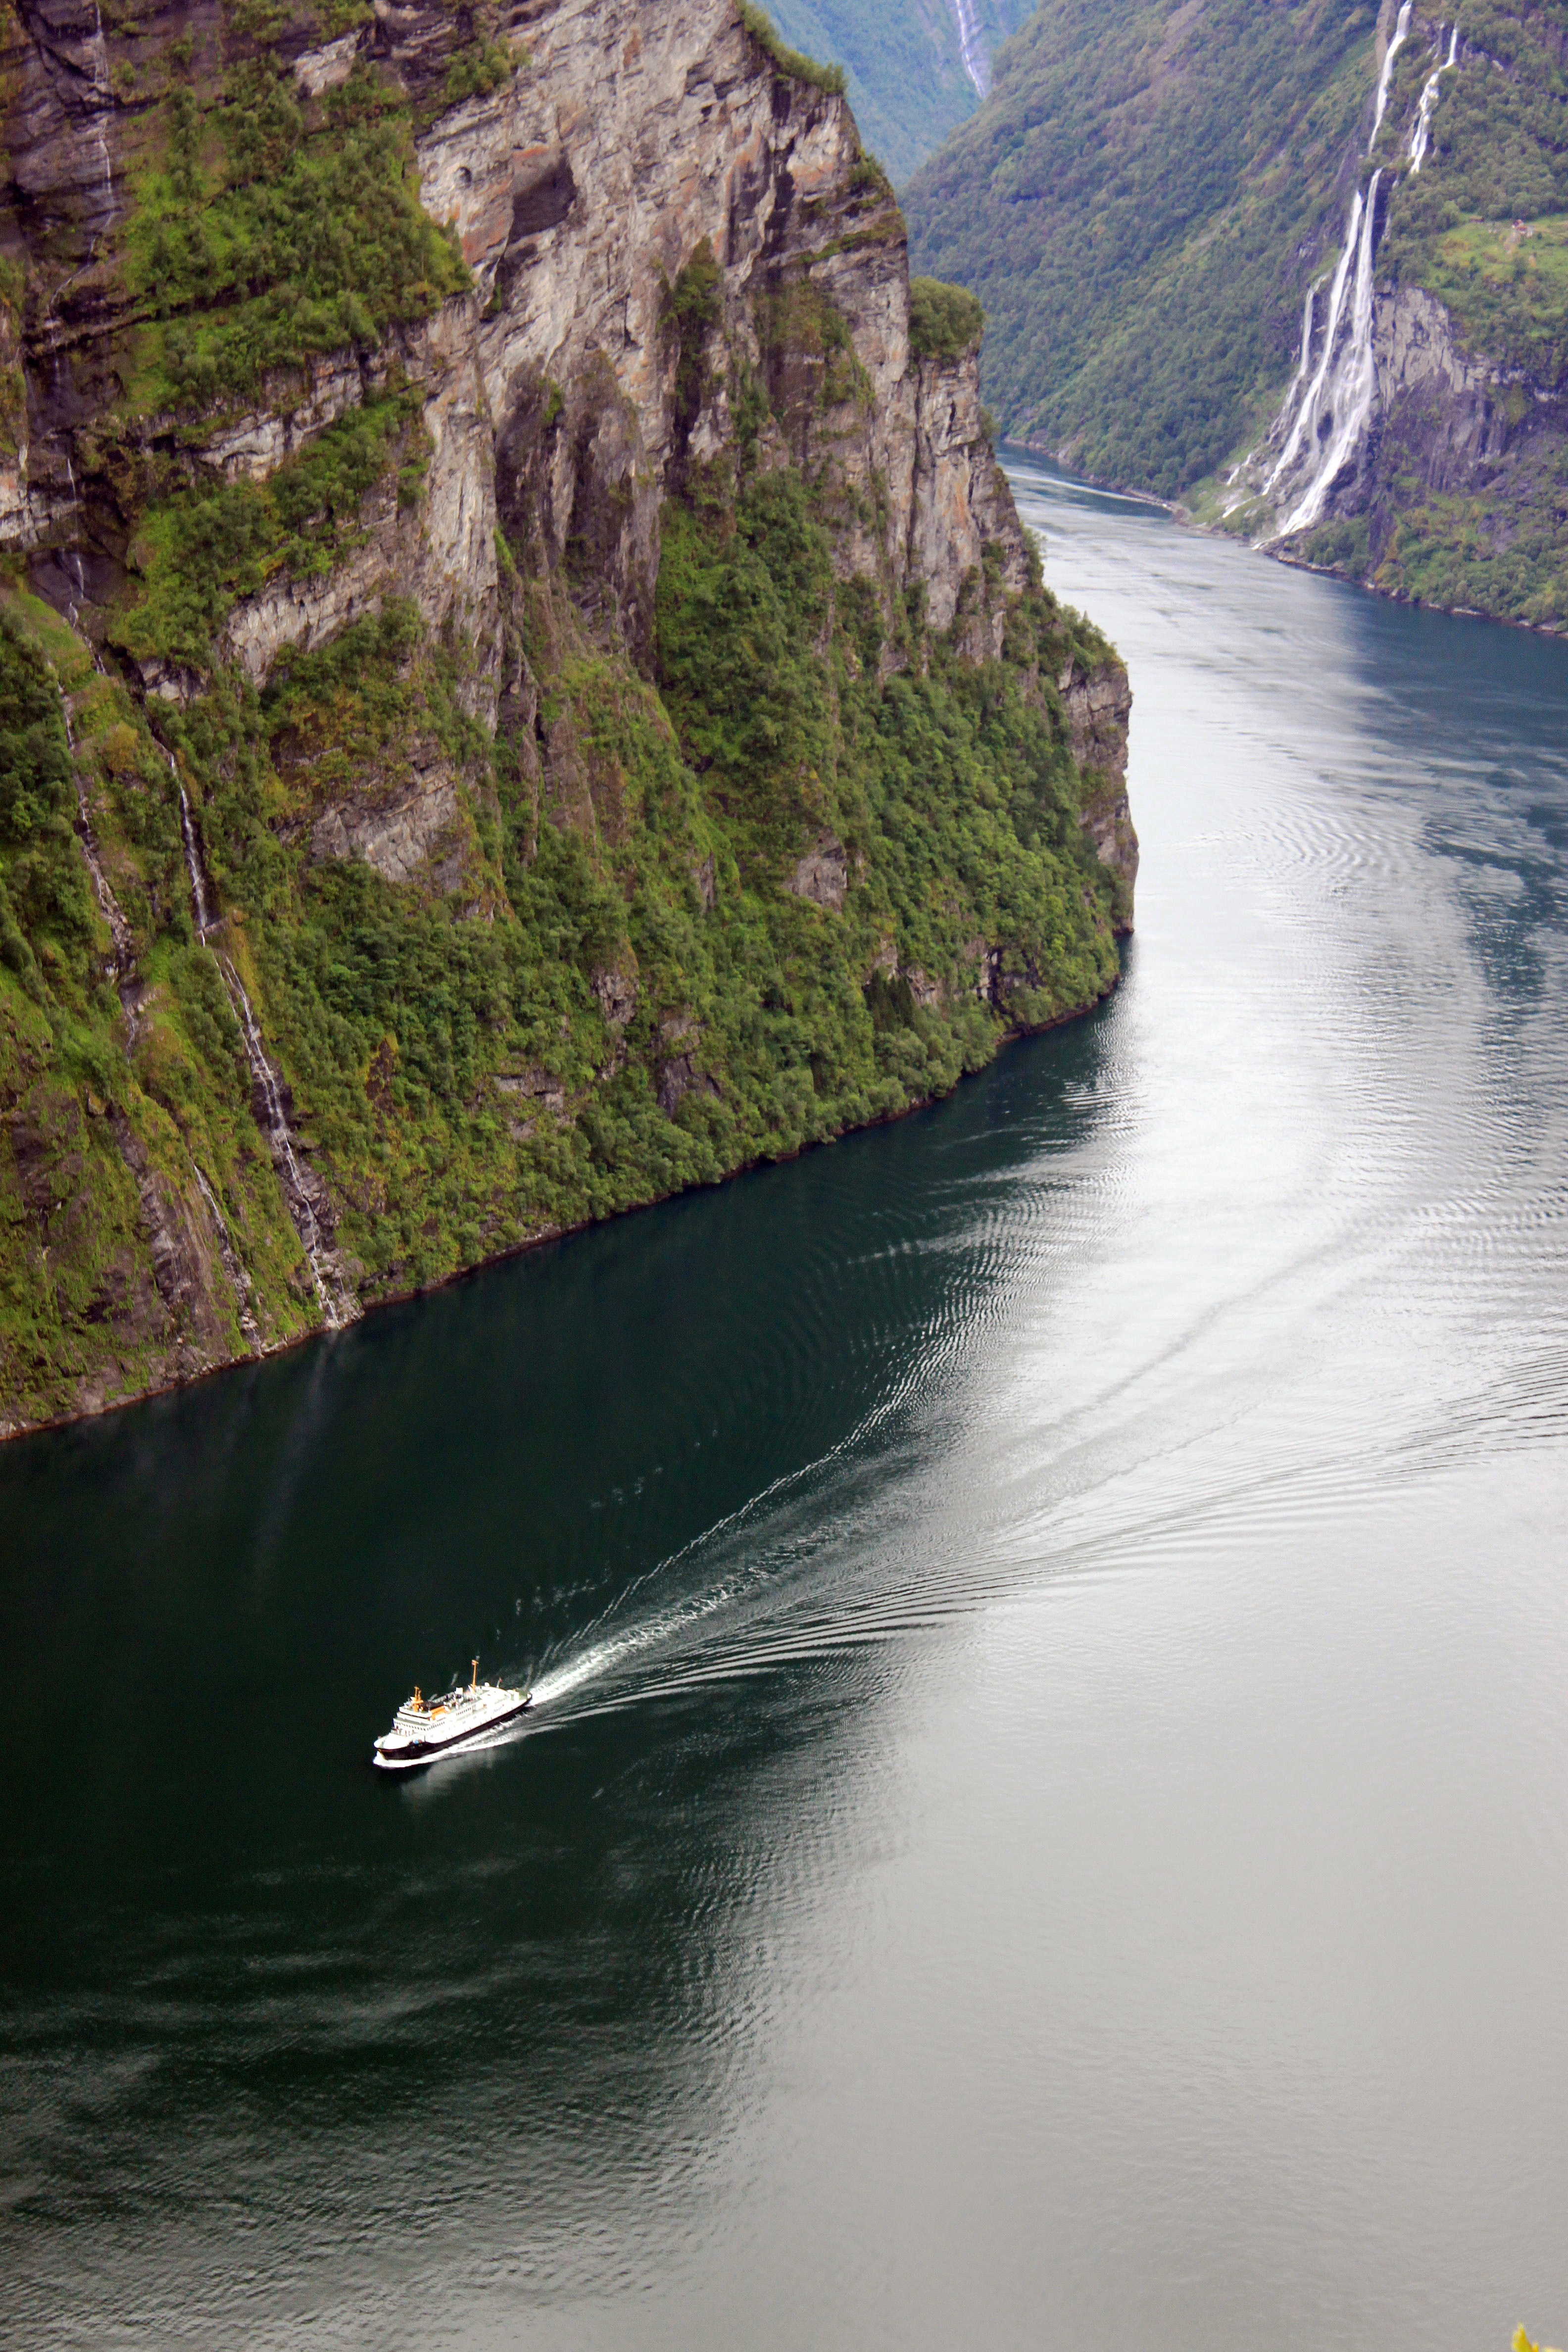
sea, coast, mountain, cliff, bay, fjord, terrain, body of water, cruise ship, norway, cape, landform, geirangerfjord, geographical feature, post ship route